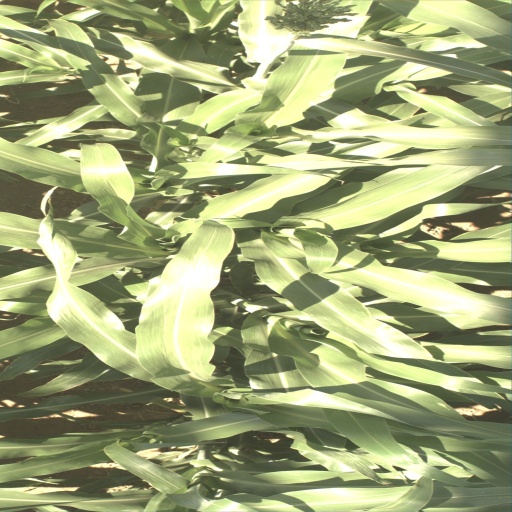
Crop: sorghum